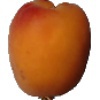
Label: apricot